Laundry room

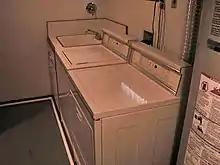
Washing machines in a laundry room

A laundry room or utility room is a room where clothes are washed, and sometimes also dried. In a modern home, laundry rooms are often equipped with an automatic washing machine and clothes dryer, and often a large basin, called a "laundry tub", for hand-washing of delicate clothing articles such as sweaters, as well as an ironing board. Laundry rooms may also include storage cabinets, countertops for folding clothes, and, space permitting, a small sewing machine.